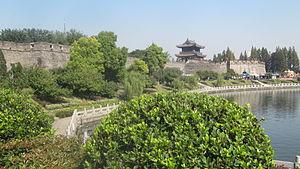
Partie externe Est de l'ancienne muraille de Jingzhou, province de Hubei, Chine 中文: 中国湖北省荆州市荆州区古代的城墙。
Jingzhou est une ville-préfecture de la province du Hubei en Chine. Elle est située au centre d'une boucle du fleuve Yangzi. Sa juridiction est peuplée de 6,3 millions d'habitants, dont 1,56 million sont des citadins.
Chu ou l'État de Chu était un État des périodes des Printemps et Automnes et des Royaumes combattants, établi sur le fleuve Yangzi. Chu a été annexé par Qin en 223 av. J.-C. La maison royale de Chu à l'origine portait le nom ancestral Nai et le nom de clan Yan mais ceux-ci sont devenus plus tard Mi et Xiong.
Le district de Jingzhou est une subdivision administrative de la province du Hubei en Chine. Elle est le siège administratif de la ville-préfecture de Jingzhou.